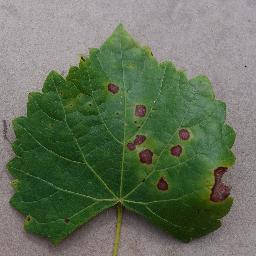
Label: Grape___Black_rot